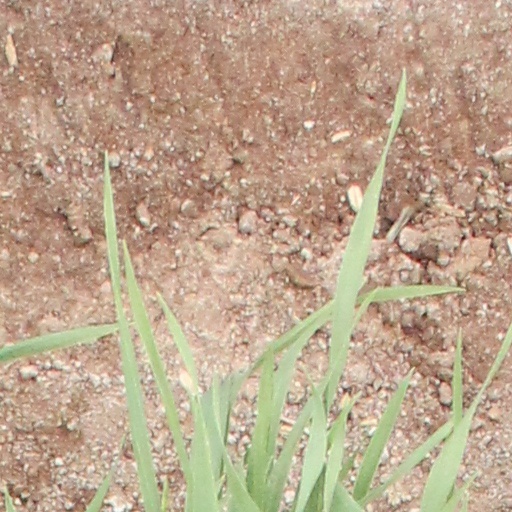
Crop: wheat